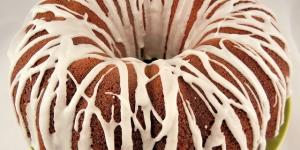
queque de vainilla facil y economico